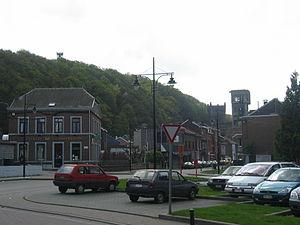
Cheratte est une section de la commune belge de Visé située en Région wallonne dans la province de Liège.
La Société anonyme des Charbonnages du Hasard est une ancienne société charbonnière de la région de Liège, dont la concession se situait sur les territoires des anciennes communes de Cheratte, Housse, Barchon, Cerexhe-Heuseux, Soumagne et Fléron, dorénavant entièrement Visé, Blegny, Soumagne et Fléron, mais aussi Herstal, dans la vallée de la Meuse en aval de Liège, essentiellement en rive droite.